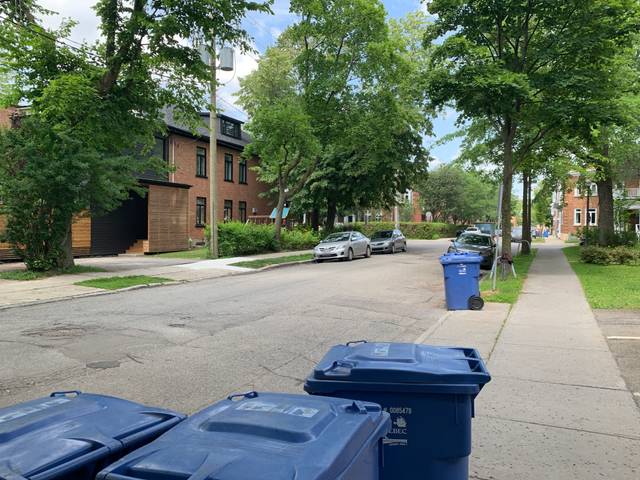
Region: Canada
Coordinates: 46.801, -71.23